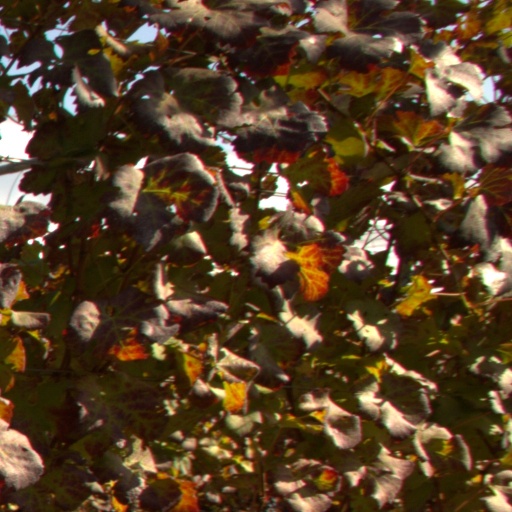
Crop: grape